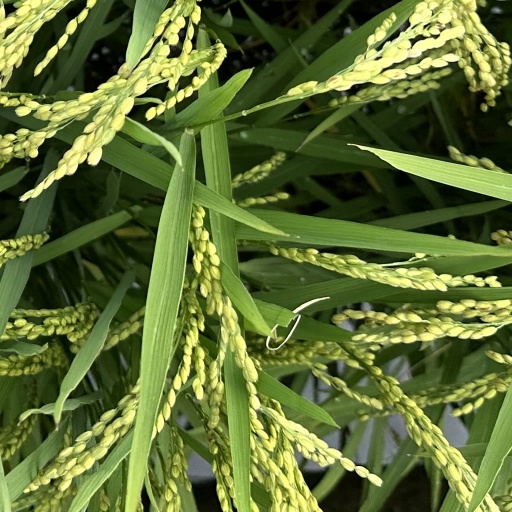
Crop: rice